Coca-Cola

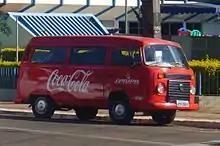
Coca-Cola advertised on a Volkswagen T2 in Maringá, Paraná, Brazil, 2012

Debuted in 1995, the "Holidays are coming!" advertisement featured a train of red delivery trucks, emblazoned with the Coca-Cola name and decorated with Christmas lights, driving through a snowy landscape and causing everything that they pass to light up and people to watch as they pass through.